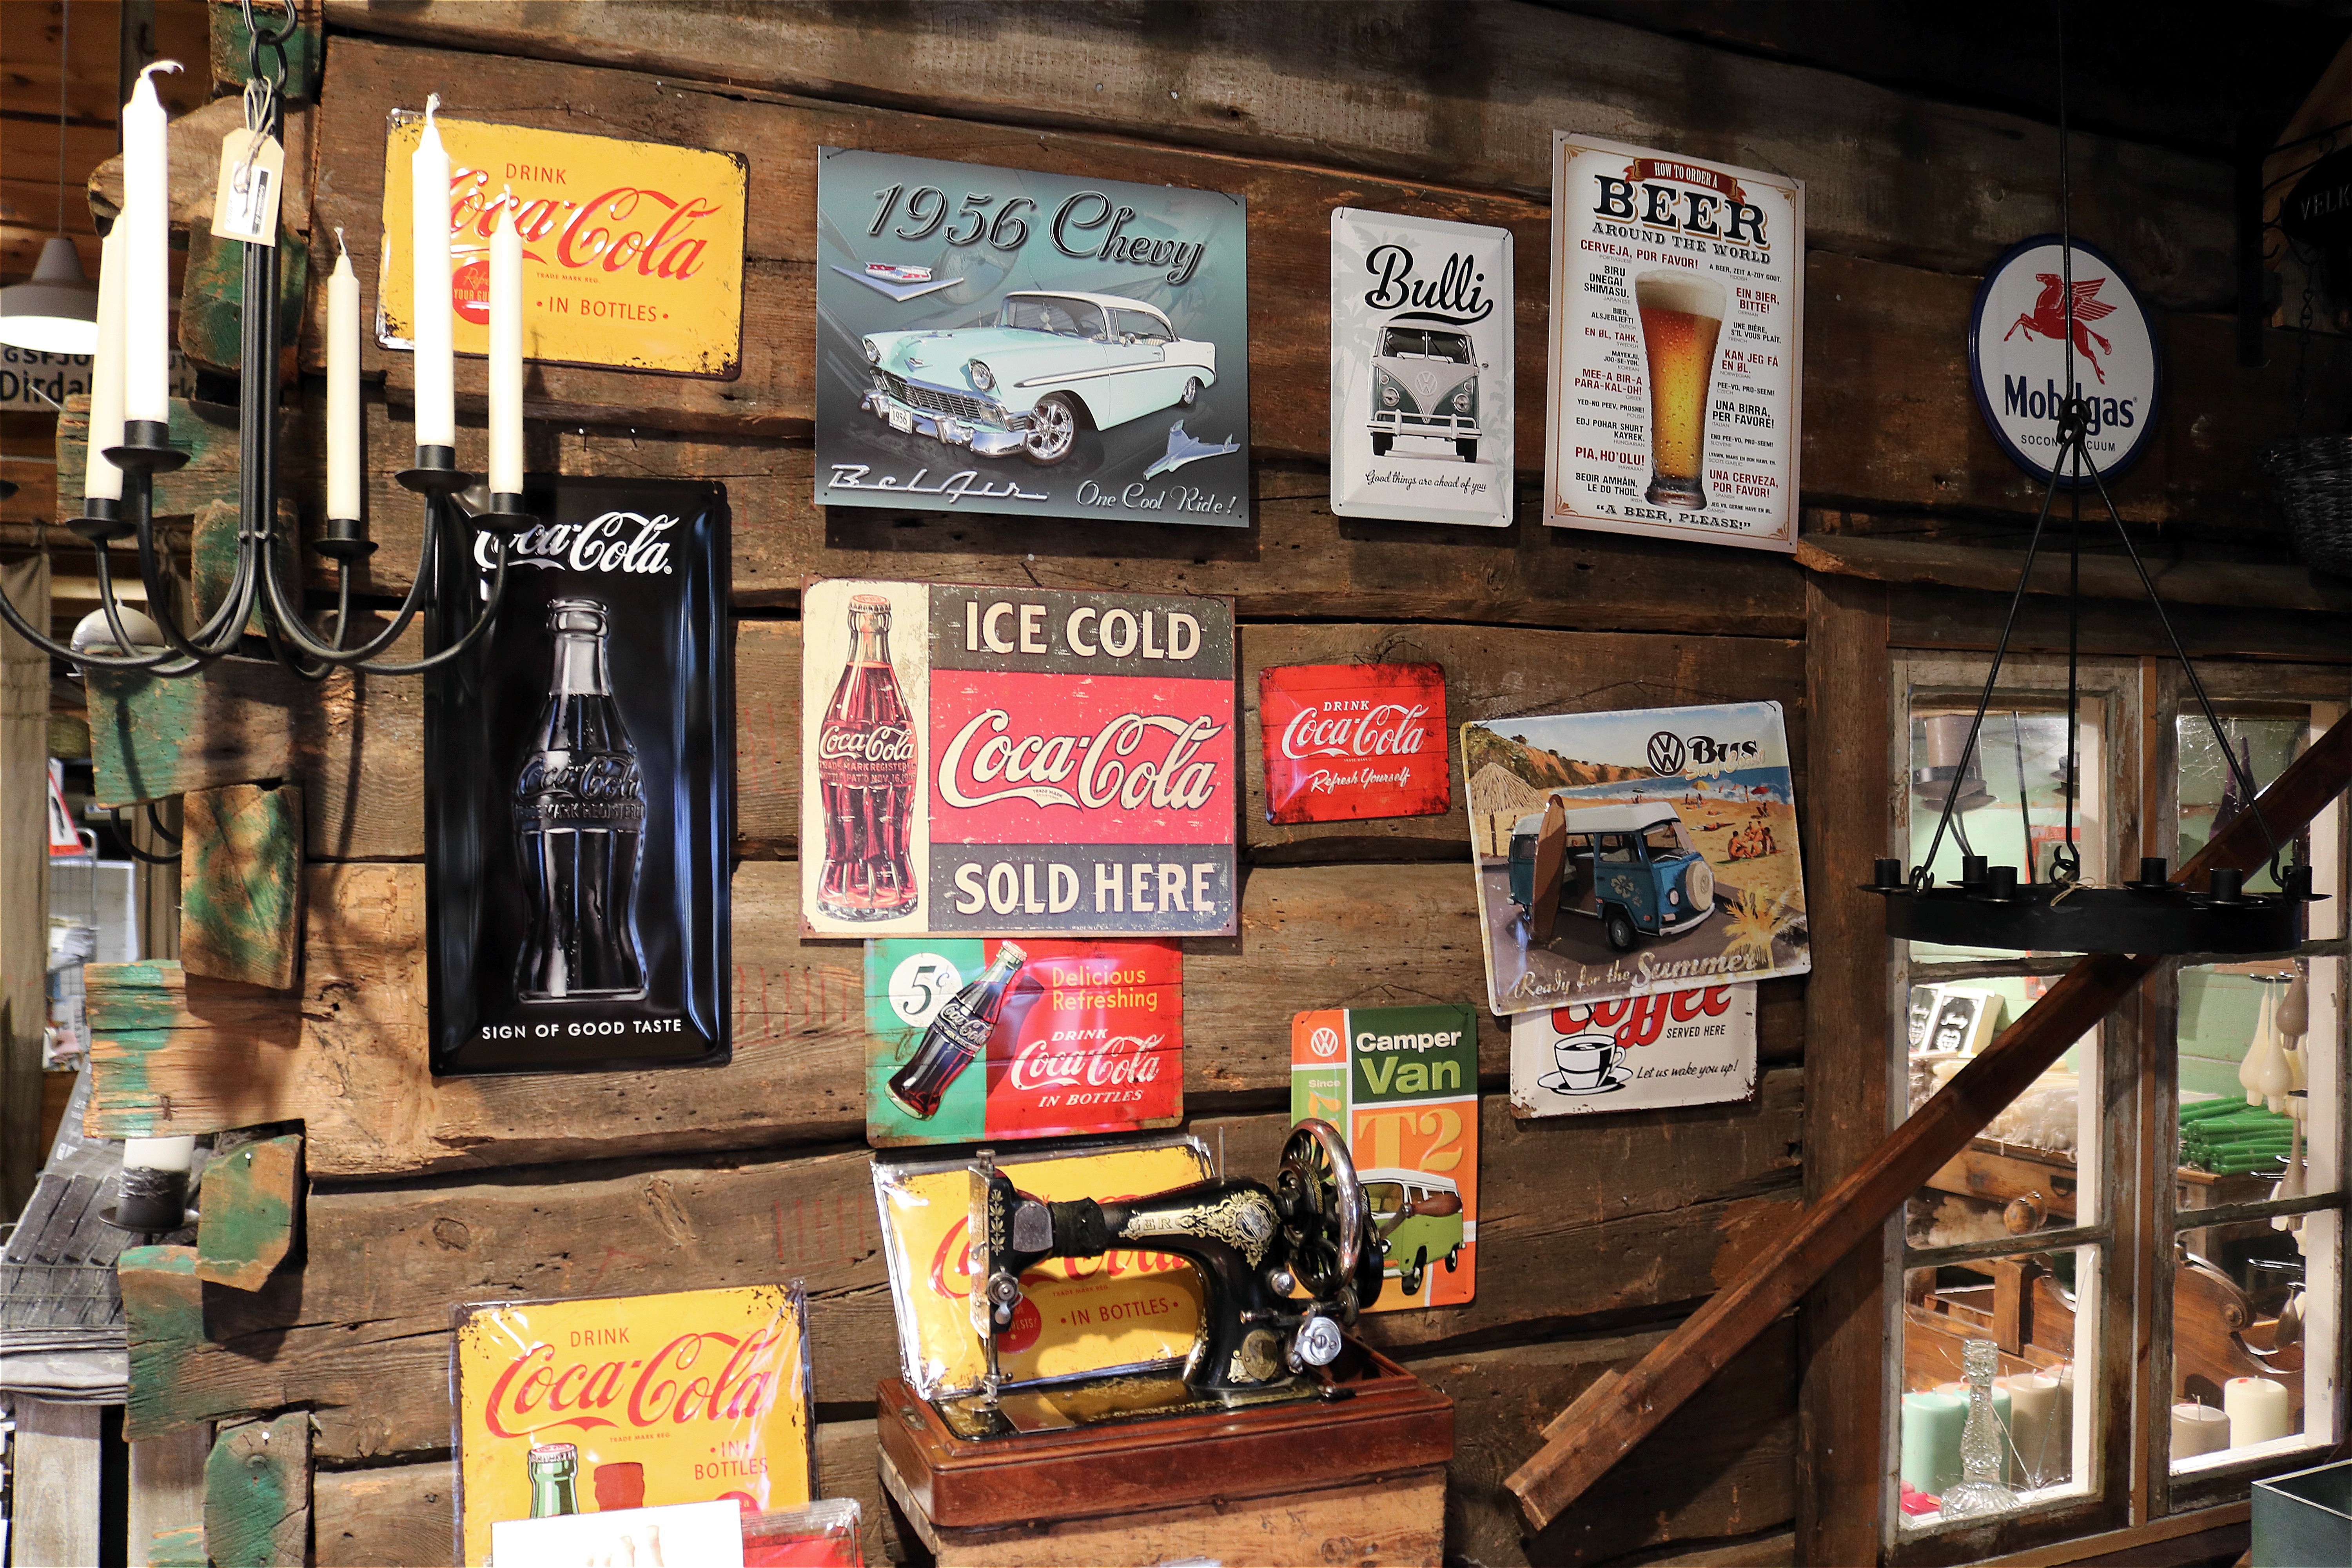
music, restaurant, advertising, bar, food, drink, shopping, beer, design, grocery store, input, sense, stylistically, liquor store